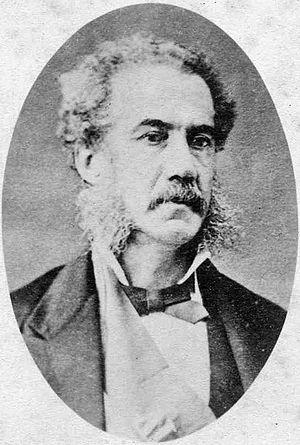
Cet article traite du président de la République de Colombie, qui est le chef de l'État et du gouvernement de la Colombie.
Julián Trujillo Largacha, né le 28 janvier 1828 à Popayán et mort le 18 juillet 1883 à Bogota, est un homme d'État et ancien président des États-Unis de Colombie.
Les élections présidentielles en Colombie sont des élections organisées en Colombie et dans les entités qui l'ont précédée en vue de la désignation du président et éventuellement du vice-président.